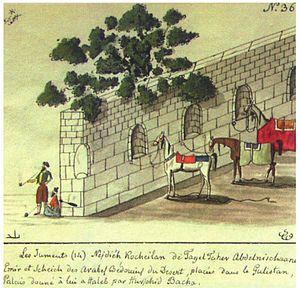
Gravure de juments Nejdi Koheilan par Wenceslas Séverin Rzewuski.
Koheilan est l'une des cinq lignées majeures du cheval pur-sang arabe reconnues par les Bédouins, les Al Khamsa. De haute taille et forte constitution, elle doit son nom à la beauté de ses yeux, sur une peau noire qui semble naturellement rehaussée de khôl. L'existence de la lignée Koheilan est relatée par le voyageur ottoman Evliya Çelebi au XVIIᵉ siècle, puis par le comte polonais Wenceslas Séverin Rzewuski au XVIIIᵉ siècle, qui en fournit une description détaillée. Tenant les chevaux du Nejd d'Arabie en très haute estime, il en fait l'acquisition pour ses haras. La lignée Koheilan est largement exportée en Europe centrale et de l'Est, ainsi qu'en Russie, où elle influence de nombreuses races telles que le Shagya et le Tersk. Elle a donné la majorité des chevaux arabes polonais vainqueurs en course d'endurance.